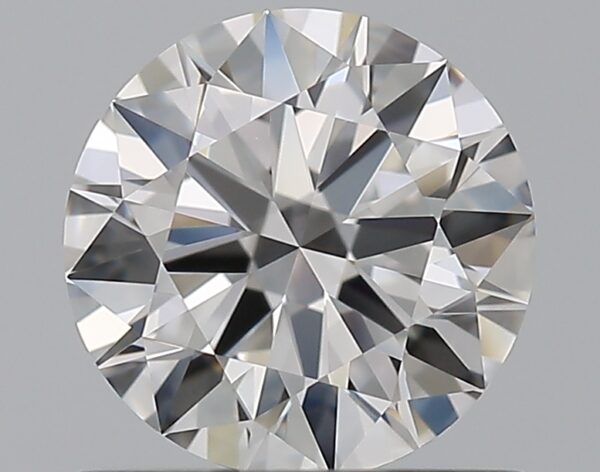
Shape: round
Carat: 0.79
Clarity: VVS1
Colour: E
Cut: EX
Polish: EX
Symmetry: EX
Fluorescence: M
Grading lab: GIA
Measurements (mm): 5.94 x 5.98 x 3.6